Digestive system of gastropods

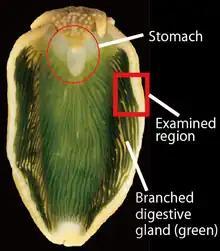
Dorsal view of an anesthetized individual of "Plakobranchus ocellatus" with spread parapodia. Stomach and branched digestive glands are visible. The tissue region in the red square was dissected and used for DNA extraction in the study by Maeda T. et al. (2012).

In most species, the stomach itself is a relatively simple sac, and is the main site of digestion. In many herbivores, however, the hind part of the oesophagus is enlarged to form a crop, which, in terrestrial pulmonates, may even replace the stomach entirely. In many aquatic herbivores, however, the stomach is adapted into a gizzard that helps to grind up the food. The gizzard may have a tough cuticle, or may be filled with abrasive sand grains.